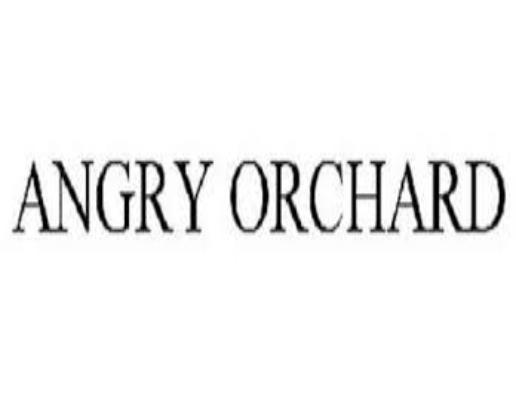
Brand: Angry Orchard
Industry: Food